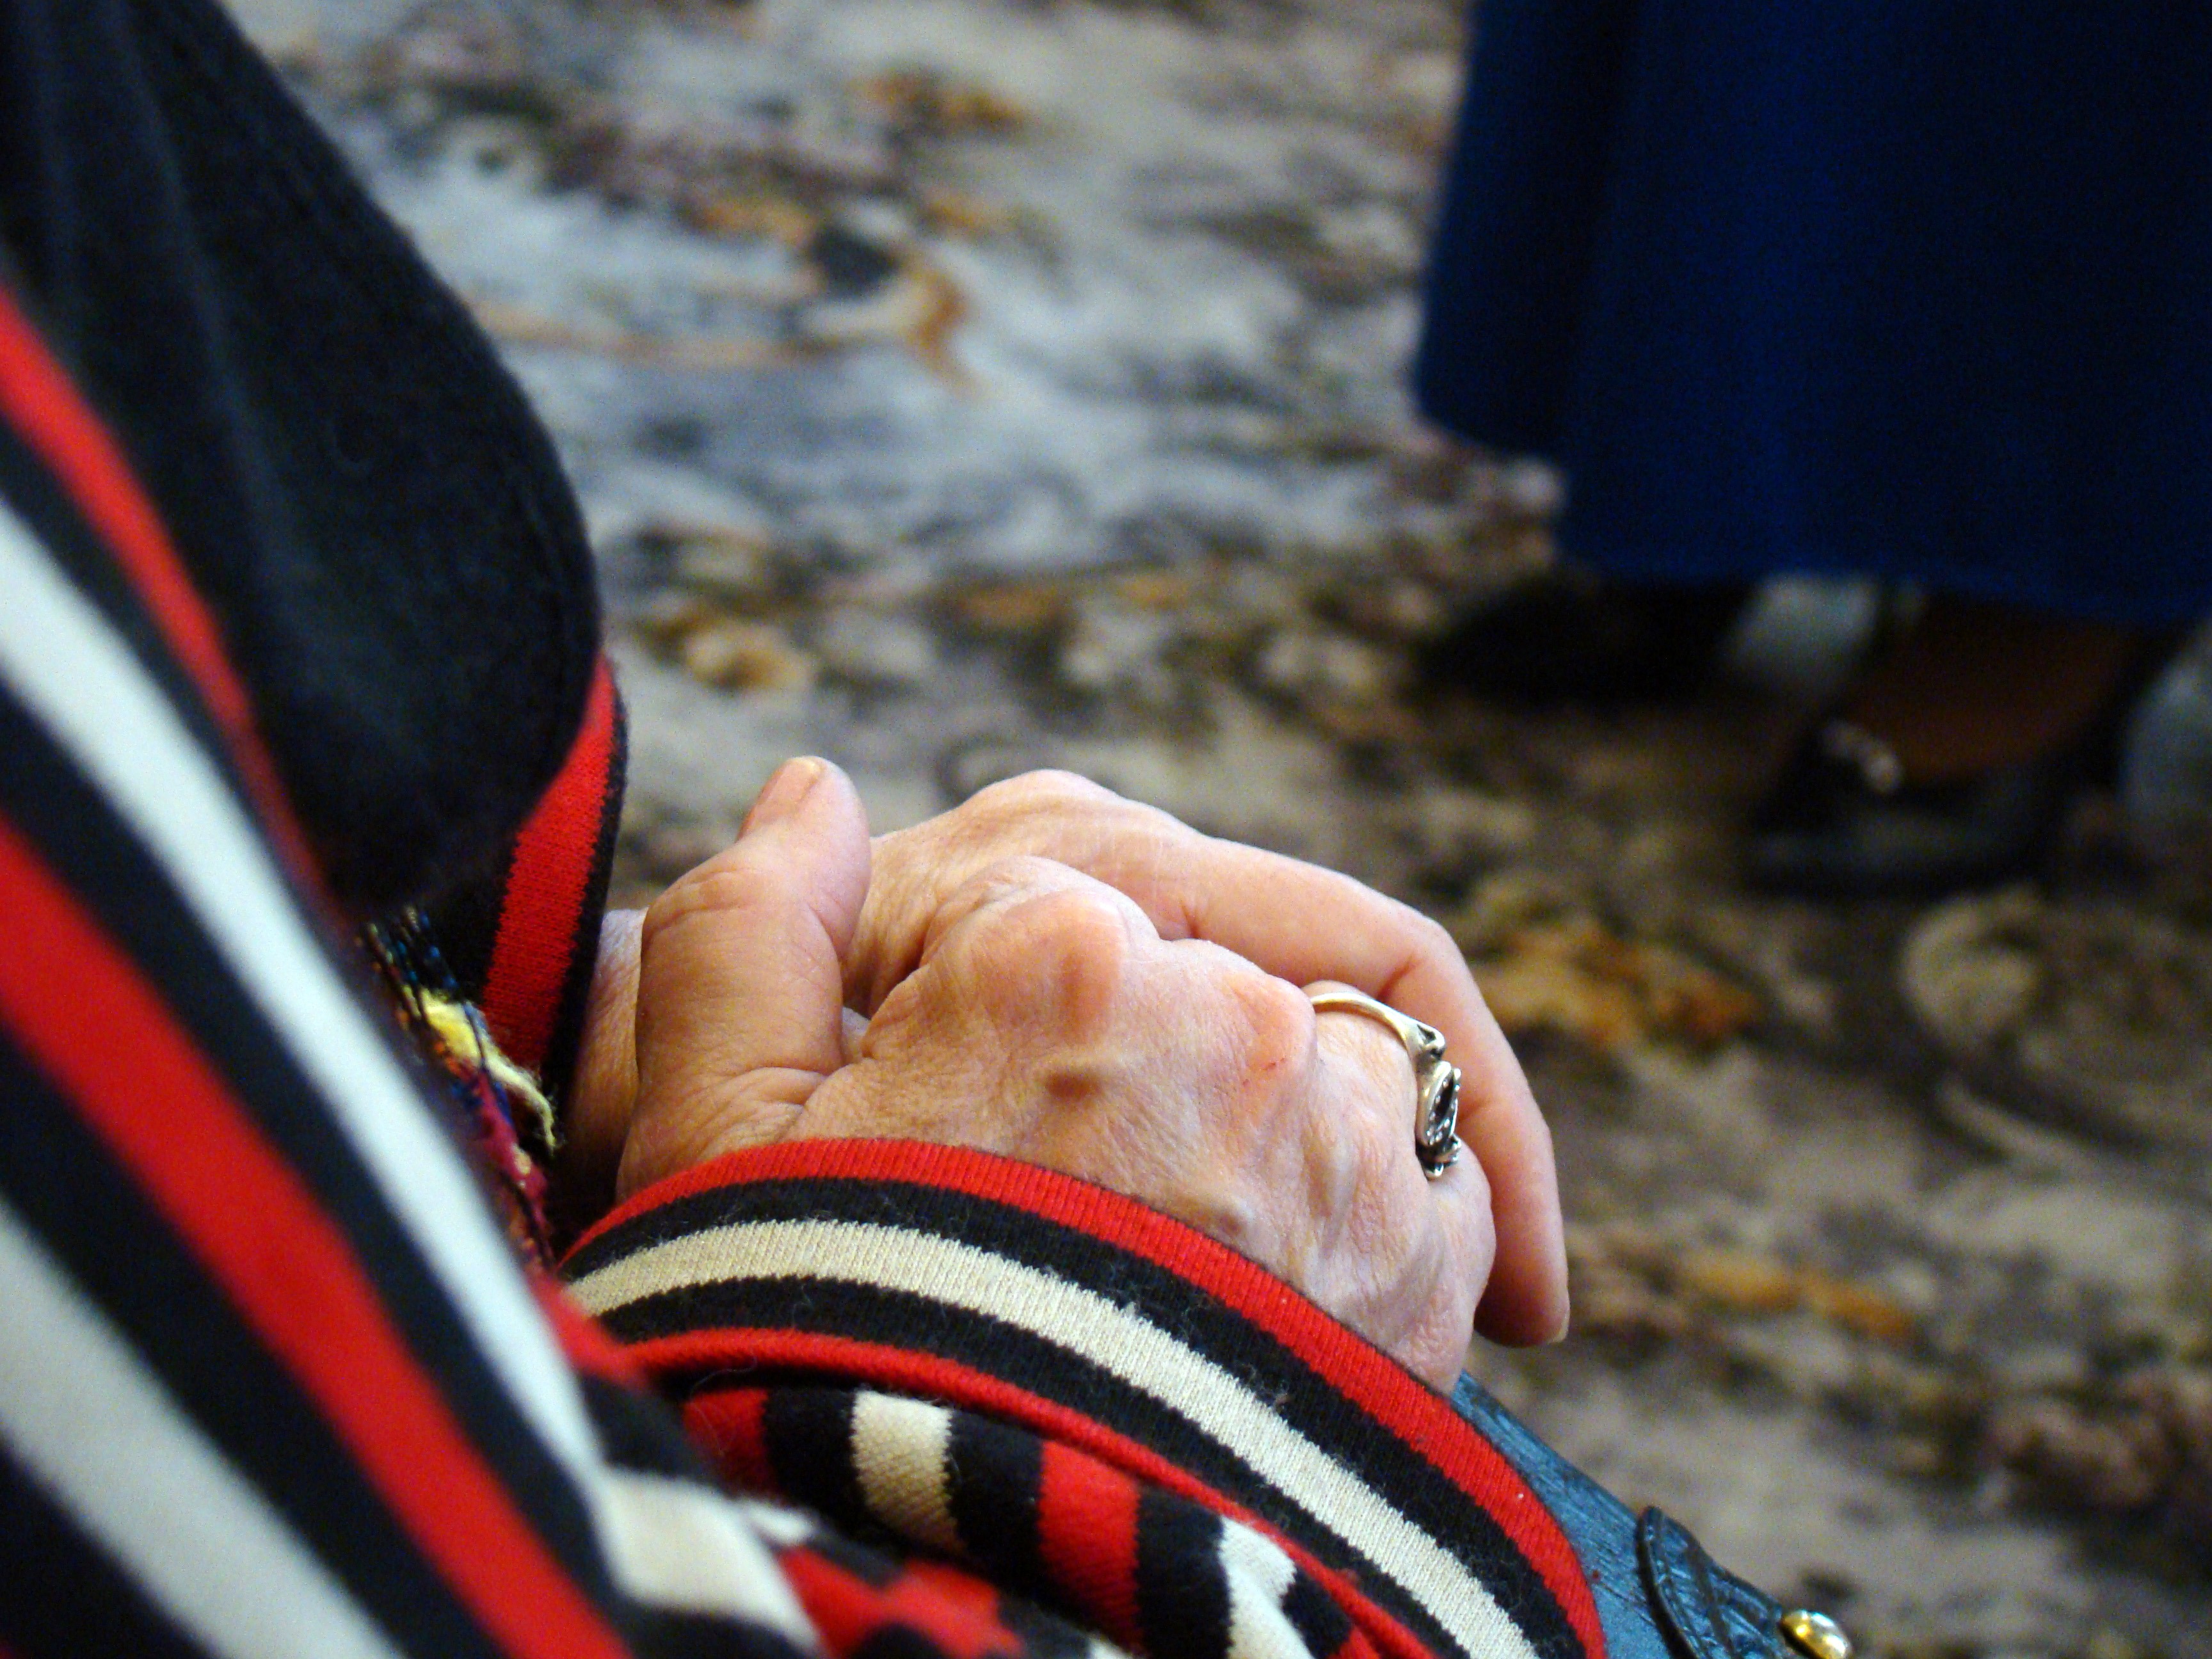
man, person, woman, ring, male, leg, child, life, stones, hands, fingers, legs, mature, finger ring, in the summer of, an elderly woman